1500th Air Transport Wing

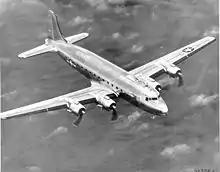
Douglas C-54 Skymaster

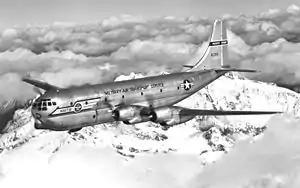
C-97 Stratofreighter

The 1500th Air Transport Wing (ATW) is a discontinued United States Air Force unit. It was last active in 1971 at Hickam Air Force Base, Hawaii under the designation 6486th Air Base Wing (ABW). The 1500th ATW was a heavy cargo transport wing of Military Air Transport Service (MATS), formed on 1 June 1949. In 1952 the wing lost its operational elements and became the base support element for Hickam until it was replaced by the 15th Air Base Wing in 1971.